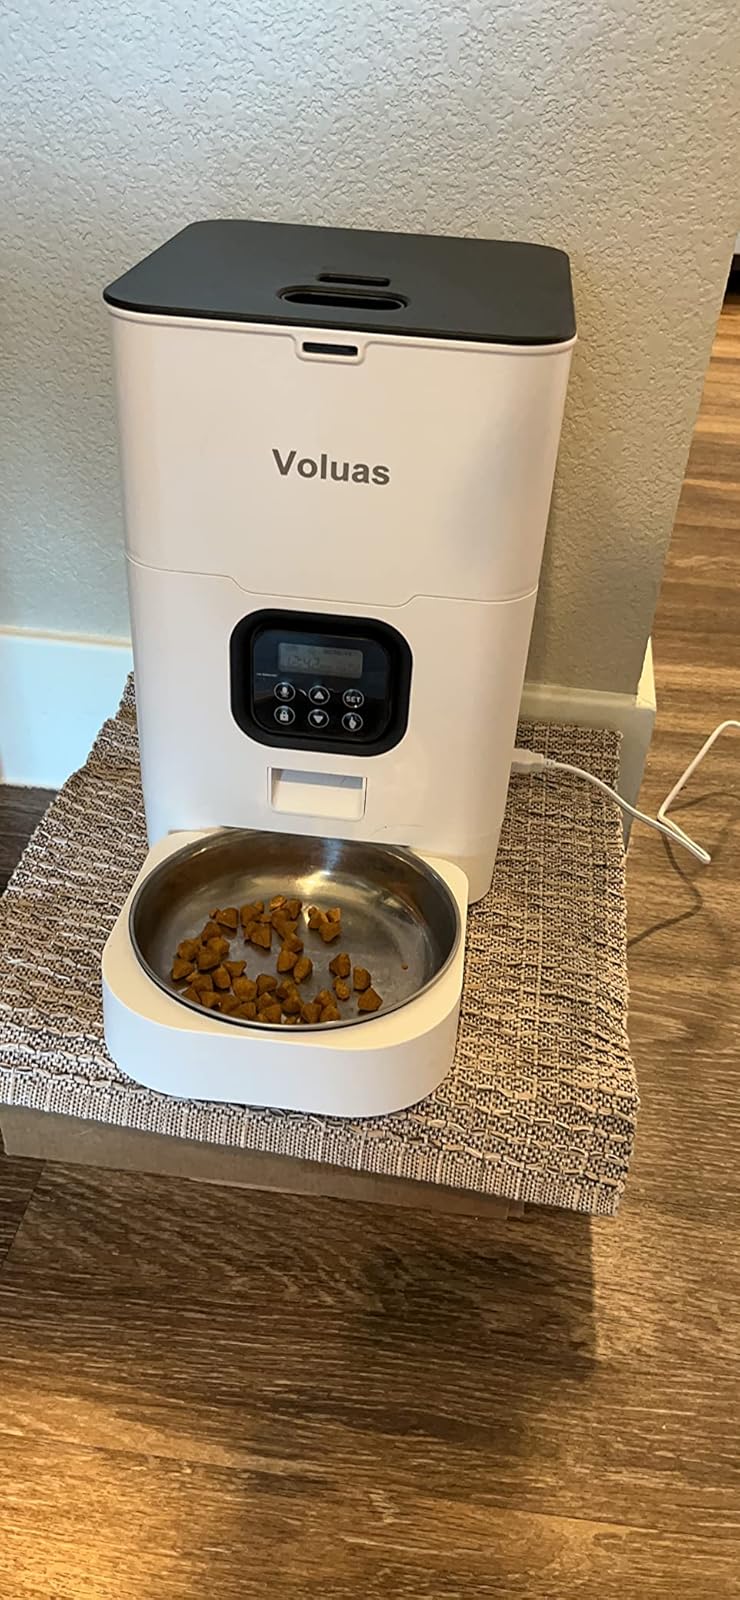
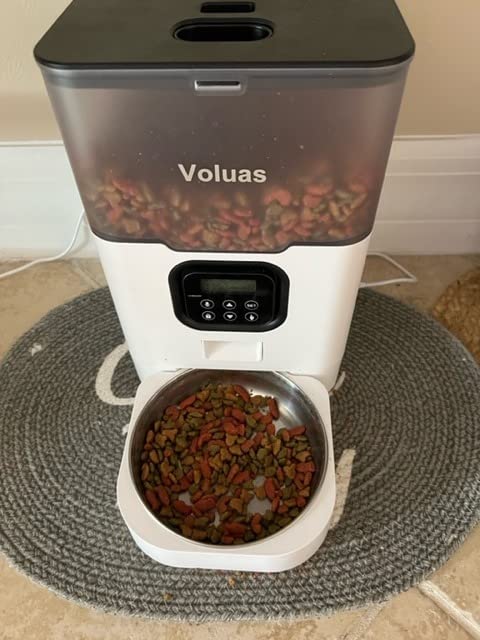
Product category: items_feeder
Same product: no